Chris Mosley

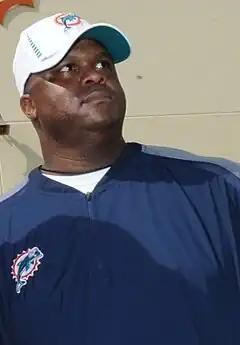
Mosley in 2012

Chris Mosley is an American football coach who last served as an assistant offensive line coach with the Miami Dolphins of the National Football League (NFL). He has been the team's assistant offensive line coach since 2012.